Hichem Rostom

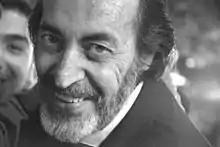
Rostom in 2015

Hichem Rostom (26 May 1947 – 28 June 2022) was a Tunisian actor. He appeared in more than 70 films and television shows since 1987. He starred in "Golden Horseshoes", which was screened in the Un Certain Regard section at the 1989 Cannes Film Festival. He also directed the Carthage Theatre Festival for two sessions.